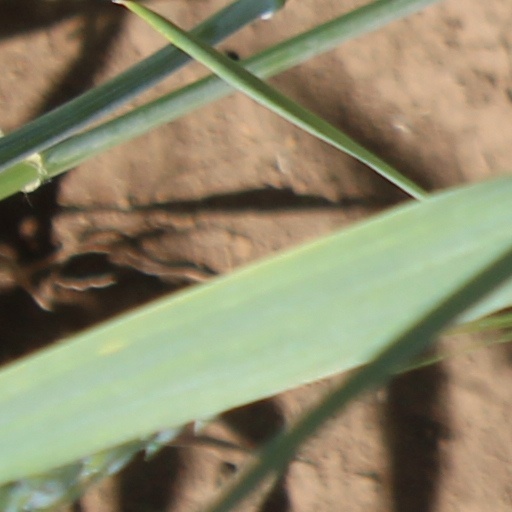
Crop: wheat